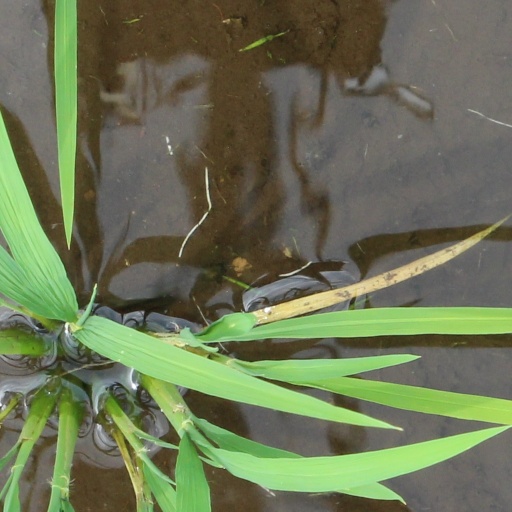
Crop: rice